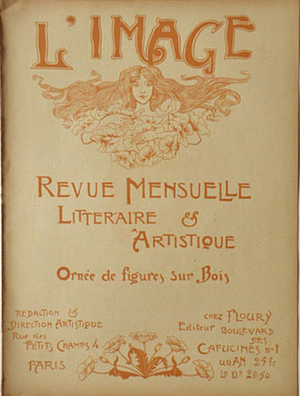
Jean Jacques Drogue, dit Jacques Drogue, né le 6 juillet 1858 à Lyon, et mort le 31 décembre 1901 à Lyon, est un peintre, illustrateur et graveur sur bois français, proche du style Art nouveau.